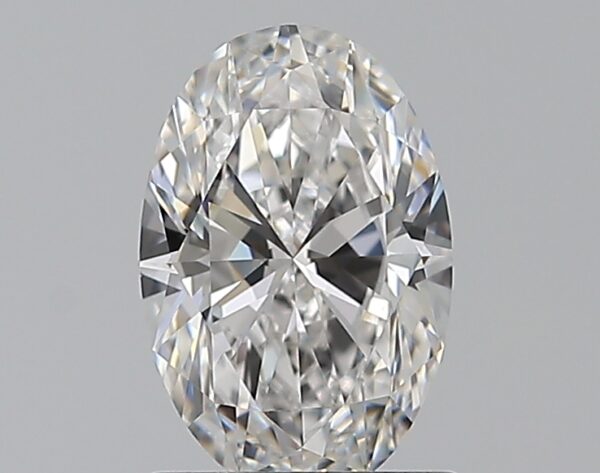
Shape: oval
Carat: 1
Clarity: VVS1
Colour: E
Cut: EX
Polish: EX
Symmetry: VG
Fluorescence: N
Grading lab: GIA
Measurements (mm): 8.1 x 5.38 x 3.36